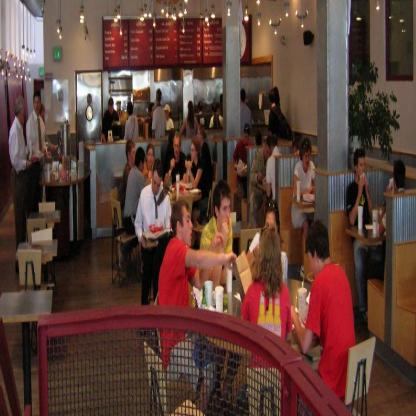
Scene: Indoor